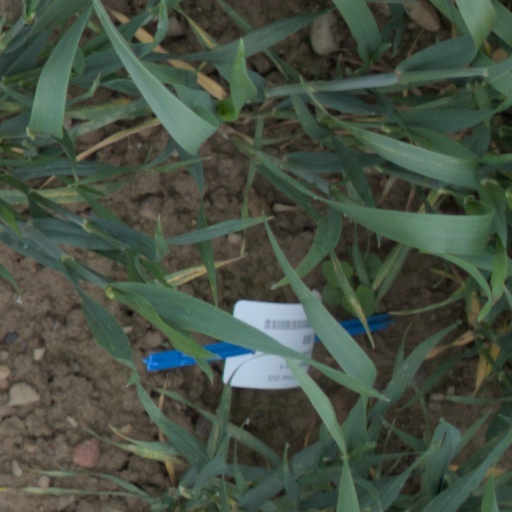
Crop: wheat